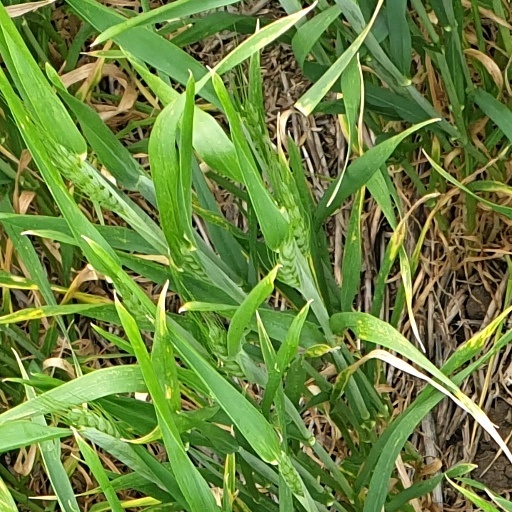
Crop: wheat